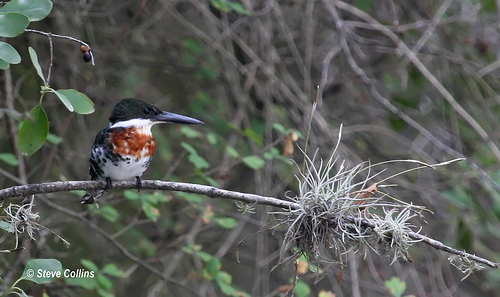
this bird has a black nape and crown, rusty colored breast, with mottled wings and a very long black bill.
a small bird with a long bill and a white belly, and a black crowna small bird with black wings, a yellow belly and neck, red breast and black crown.
small bird with long, black bill with a brown breast and black crown.
this bird has a black head with a white area on his throat, belly and abdomen.
this particular bird has a white belly and orange breasts with a long black bill
this bird has a black crown, white throat and red and white speckled chest.
medium small bird, very long beak, black head and back, white belly orange breast
this bird has wings that are black and has a long bill
this colorful bird has white, orange, and black feathers and a long slender bill.
Species: Green Kingfisher